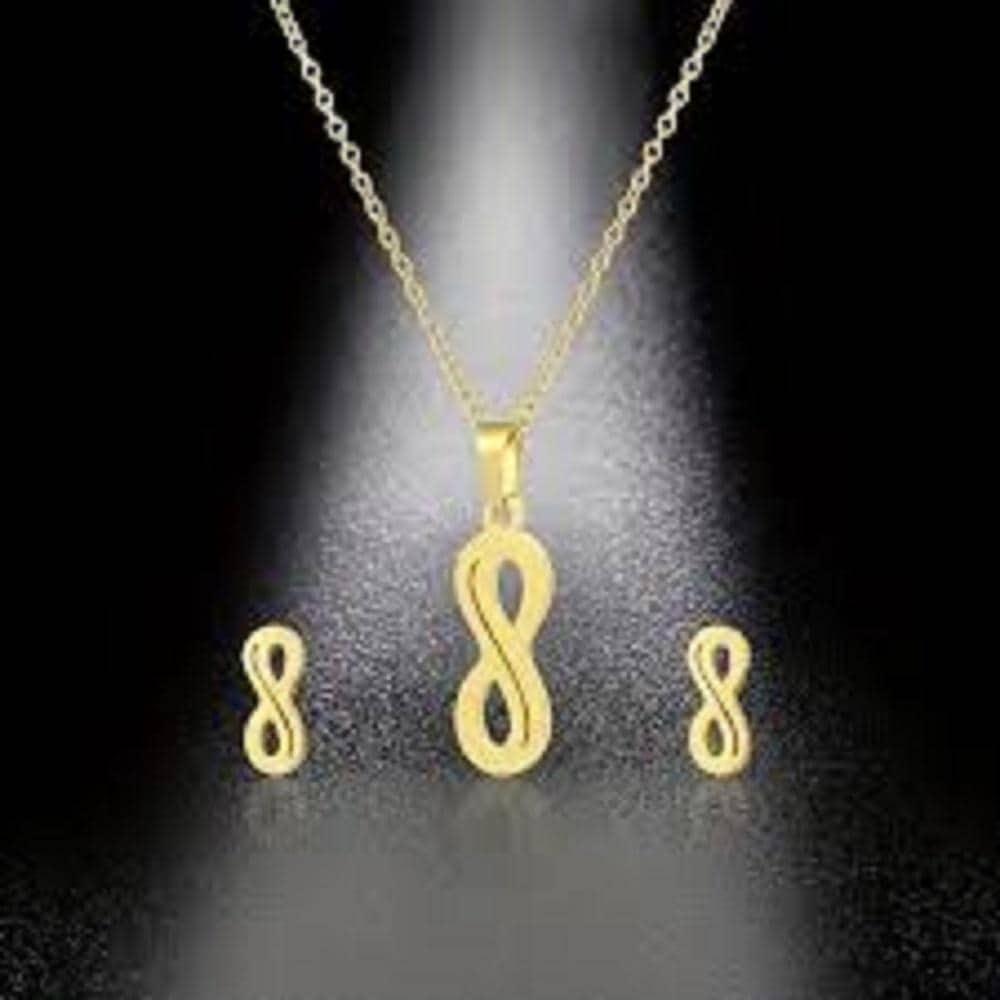
 Raasya 22K Gold plated minimal chail with earings Necklace set -Stainless stell, whaterproof & Anti-Tarnish, Fashion jewellery for women& Gilrls with Over one Year of Daily wear Durability
Type: Necklaces
Brand: Raasya
Price: Rs. 398
 RaaSya Introducing our exquisite Stone Work Oxidised Silver Plated Long Necklace Set, specially designed for girls who appreciate elegance and style. This stunning jewelry set combines traditional craftsmanship with contemporary design elements to create a captivating accessory that will enhance any outfit. The necklace features a long chain made from high-quality silver plated metal with an oxidized finish. This unique oxidized effect adds depth and character to the necklace, giving it a vintage and antique appearance. The length of the chain is carefully chosen to complement a variety of necklines, making it versatile for different occasions. The highlight of this necklace set is the intricate stone work embellishments. Delicately crafted using vibrant and sparkling stones, these embellishments add a touch of glamour and sophistication to the piece. The stones are strategically placed along the chain, creating a beautiful and eye-catching pattern that instantly grabs attention. The set includes matching earrings that mirror the design of the necklace, completing the look with elegance and symmetry. The earrings feature a secure hook closure, ensuring they stay comfortably in place throughout the day or evening. Whether you’re attending a wedding, a festive celebration, or a casual gathering, this Stone Work Oxidised Silver Plated Long Necklace Set is the perfect accessory to elevate your style. It also makes a thoughtful and memorable gift for birthdays, anniversaries, or any special occasion.